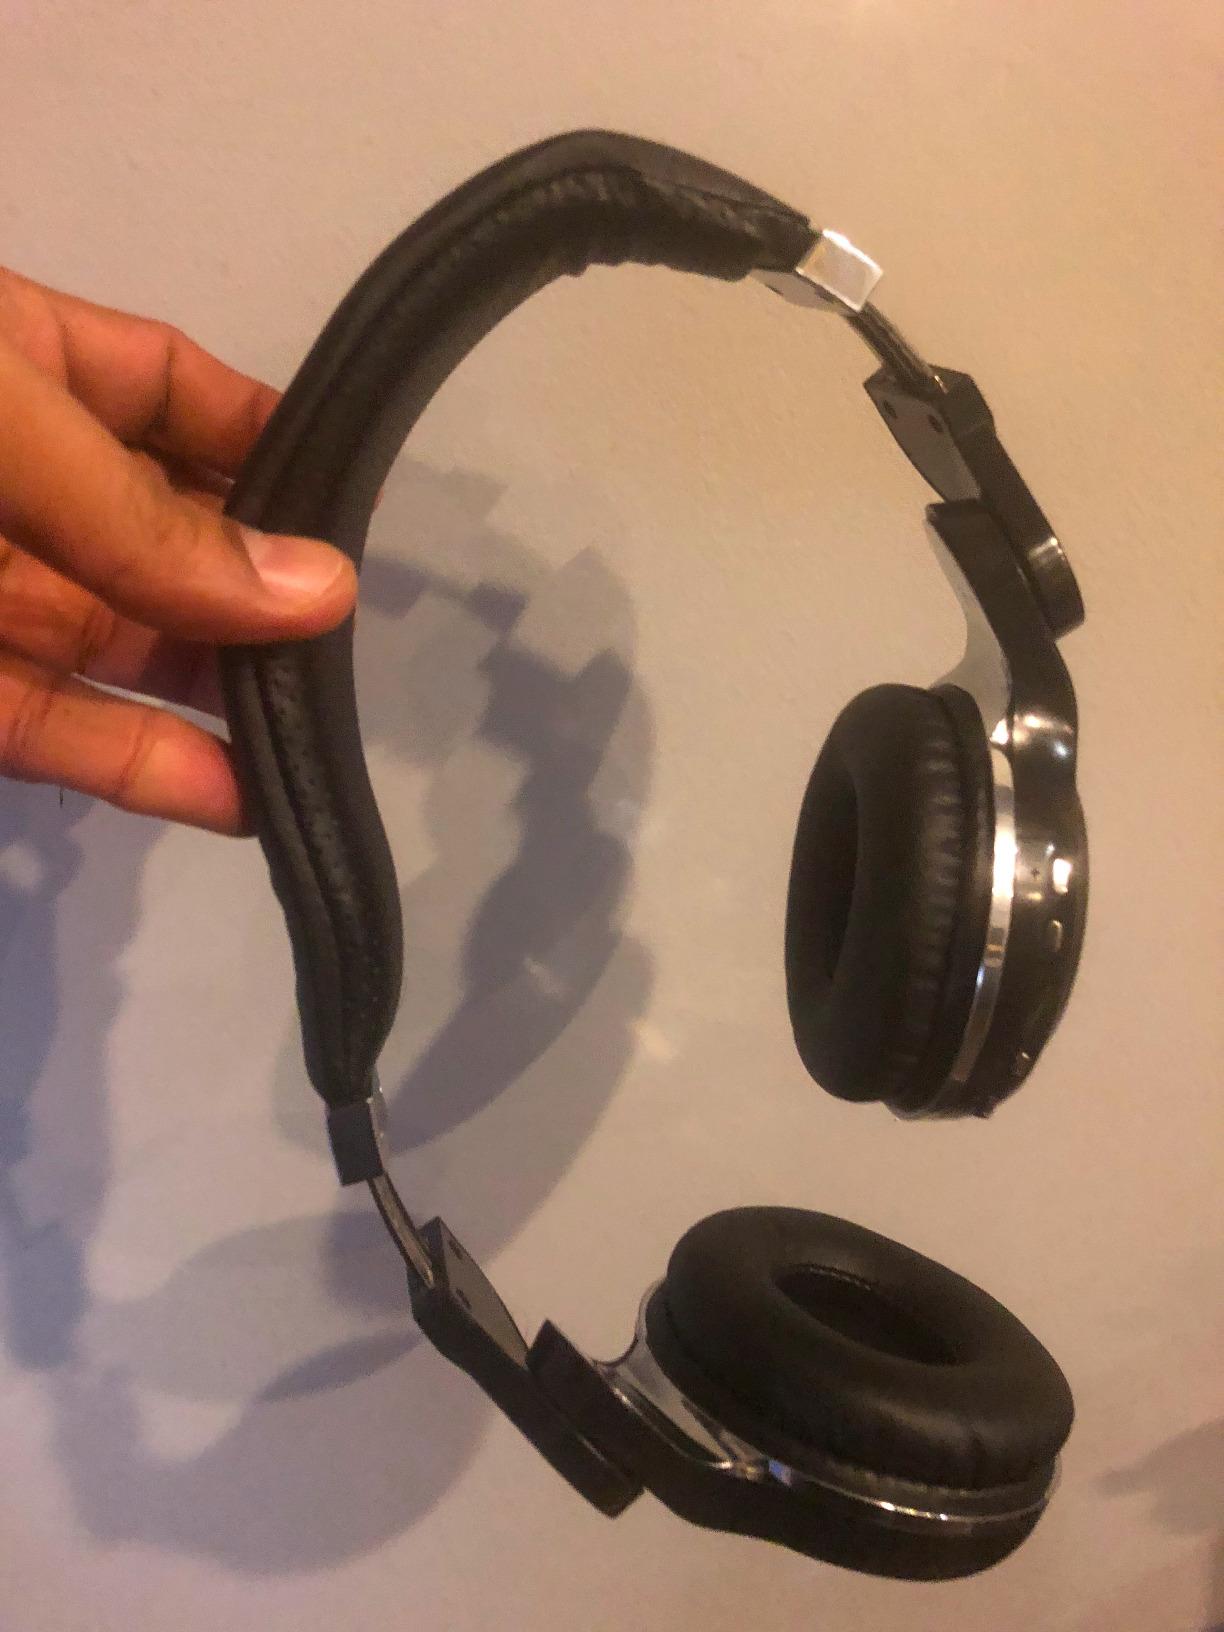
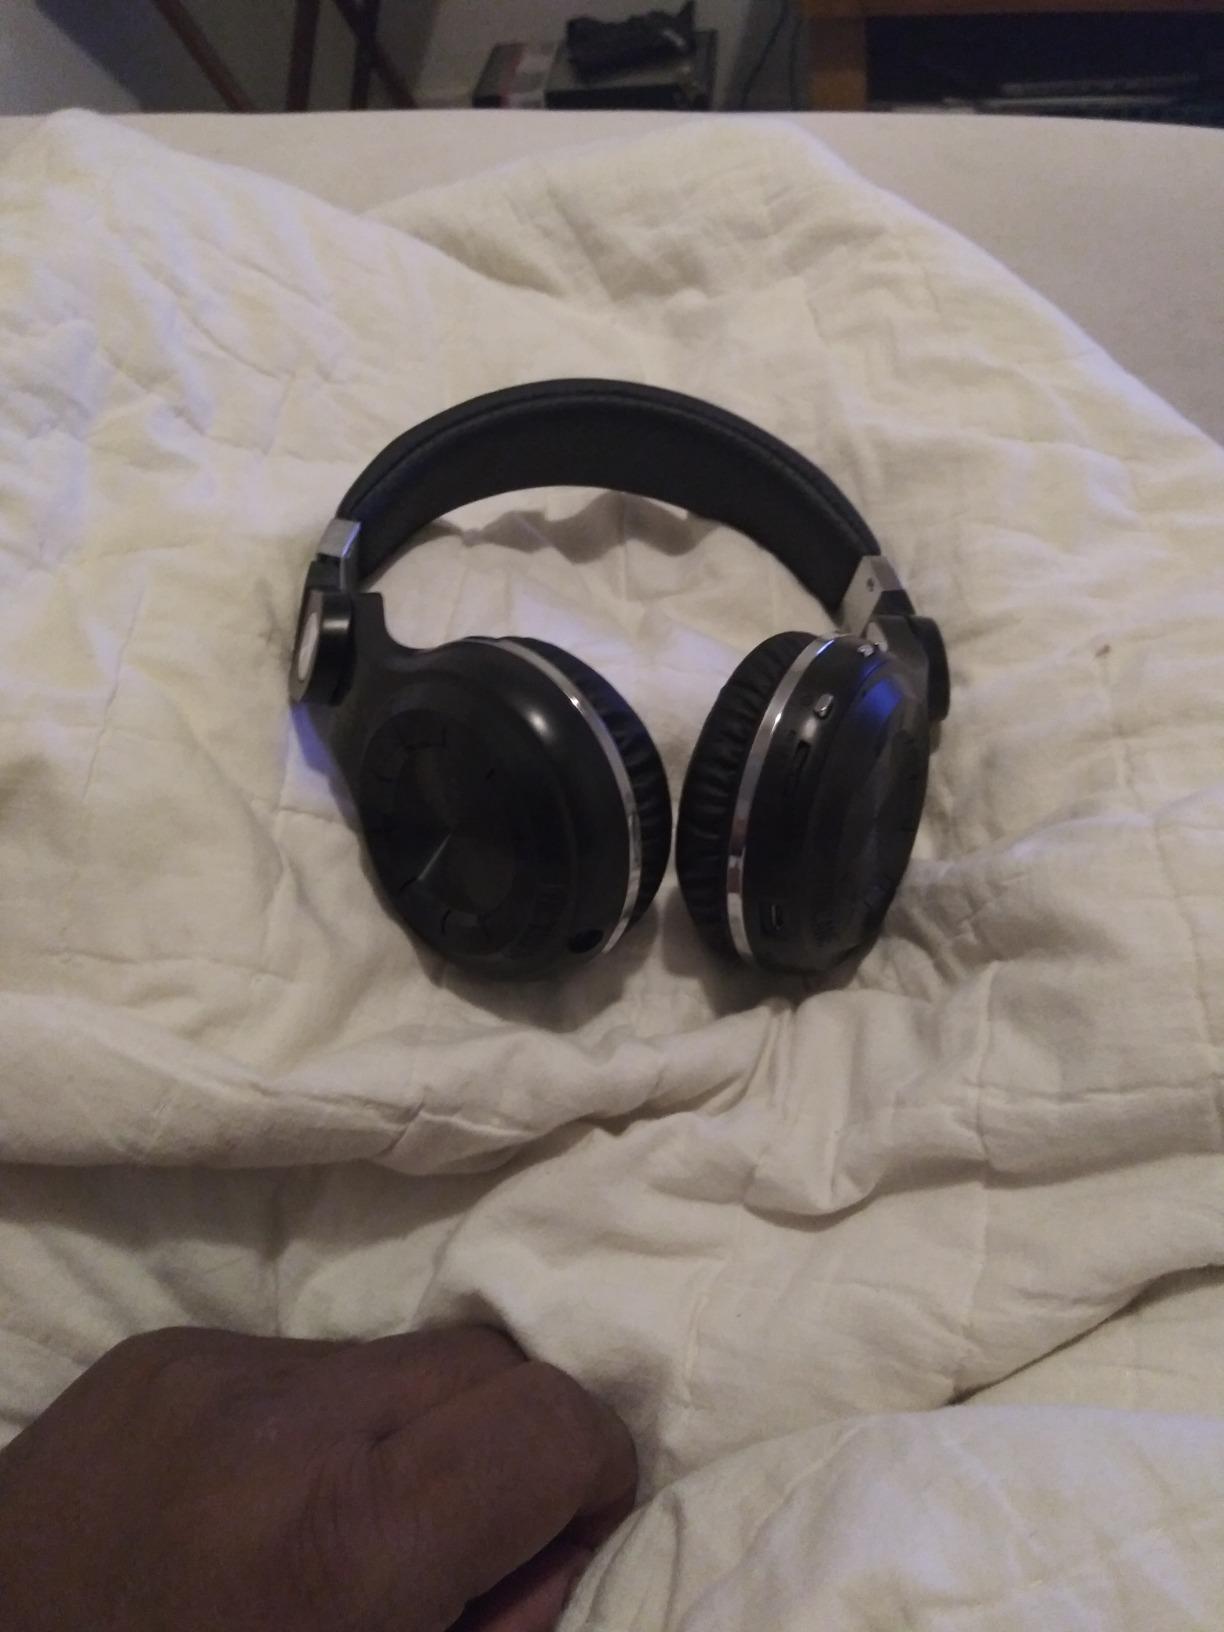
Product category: headphones
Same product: no